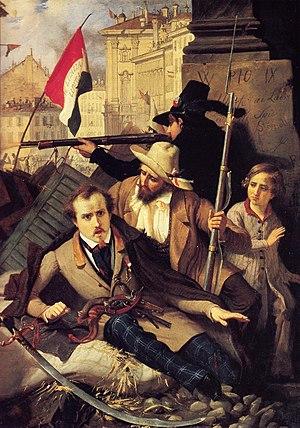
Baldassare Verazzi est un peintre italien.
Le musée du Risorgimento est situé à Milan au Palazzo Moriggia datant du XVIIIᵉ siècle. Il abrite une collection d'objets et d'œuvres d'art qui illustrent l'histoire de l'unification italienne depuis la première campagne italienne de Napoléon de 1796 à la prise de Rome en 1870. La ville de Milan a joué un rôle clé dans le processus, notamment à l'occasion du soulèvement de 1848 contre les Autrichiens connus sous le nom de Cinq journées de Milan.
30 mars : Proclamation de Rimini : Joachim Murat appelle les Italiens à se soulever contre le joug autrichien.
Les cinq journées de Milan est l'expression qui désigne la révolution que connaît Milan dans le prolongement du Printemps des peuples et qui commence le 18 mars 1848 contre l'autorité de l'Empire d'Autriche. Milan est alors une des capitales du royaume lombardo-vénitien. Les impériaux qualifient ces événements de guerre civile tandis que les Milanais parlent de mouvement de libération face à une occupation étrangère.